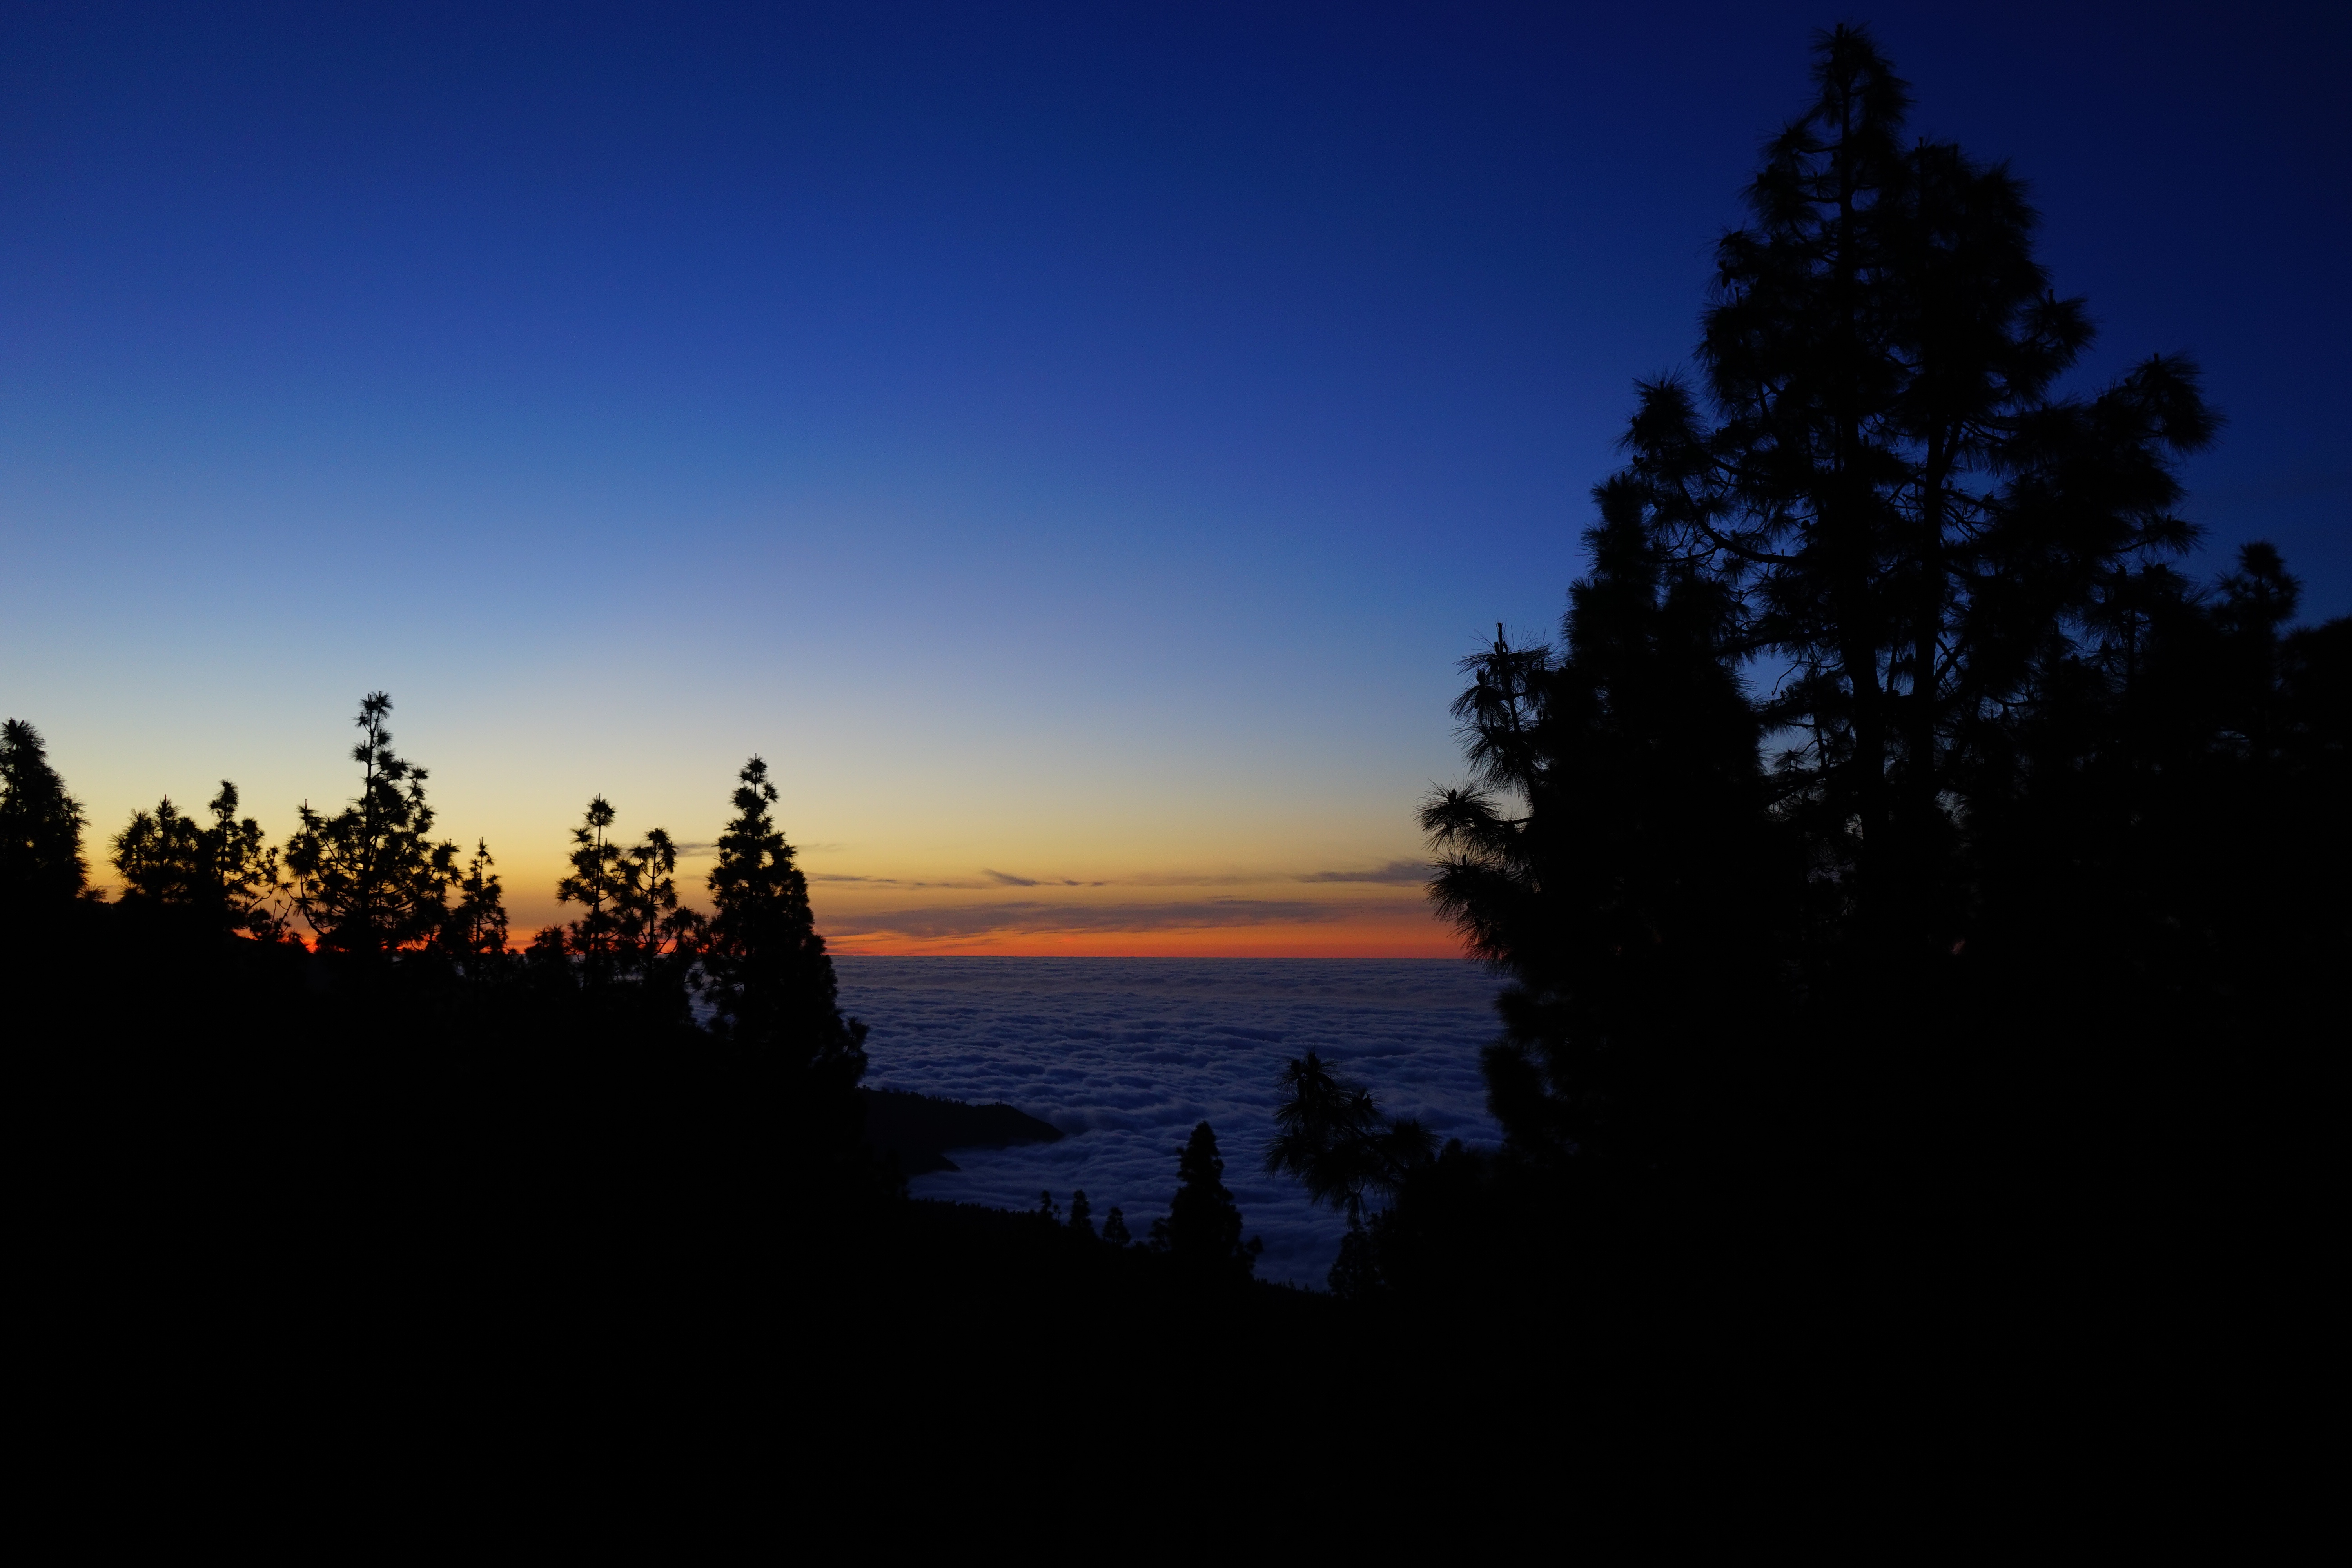
nature, horizon, cloud, sky, sun, sunrise, sunset, sunlight, morning, dawn, atmosphere, dusk, evening, reflection, clouds, tenerife, afterglow, canary islands, selva marine, atmospheric phenomenon